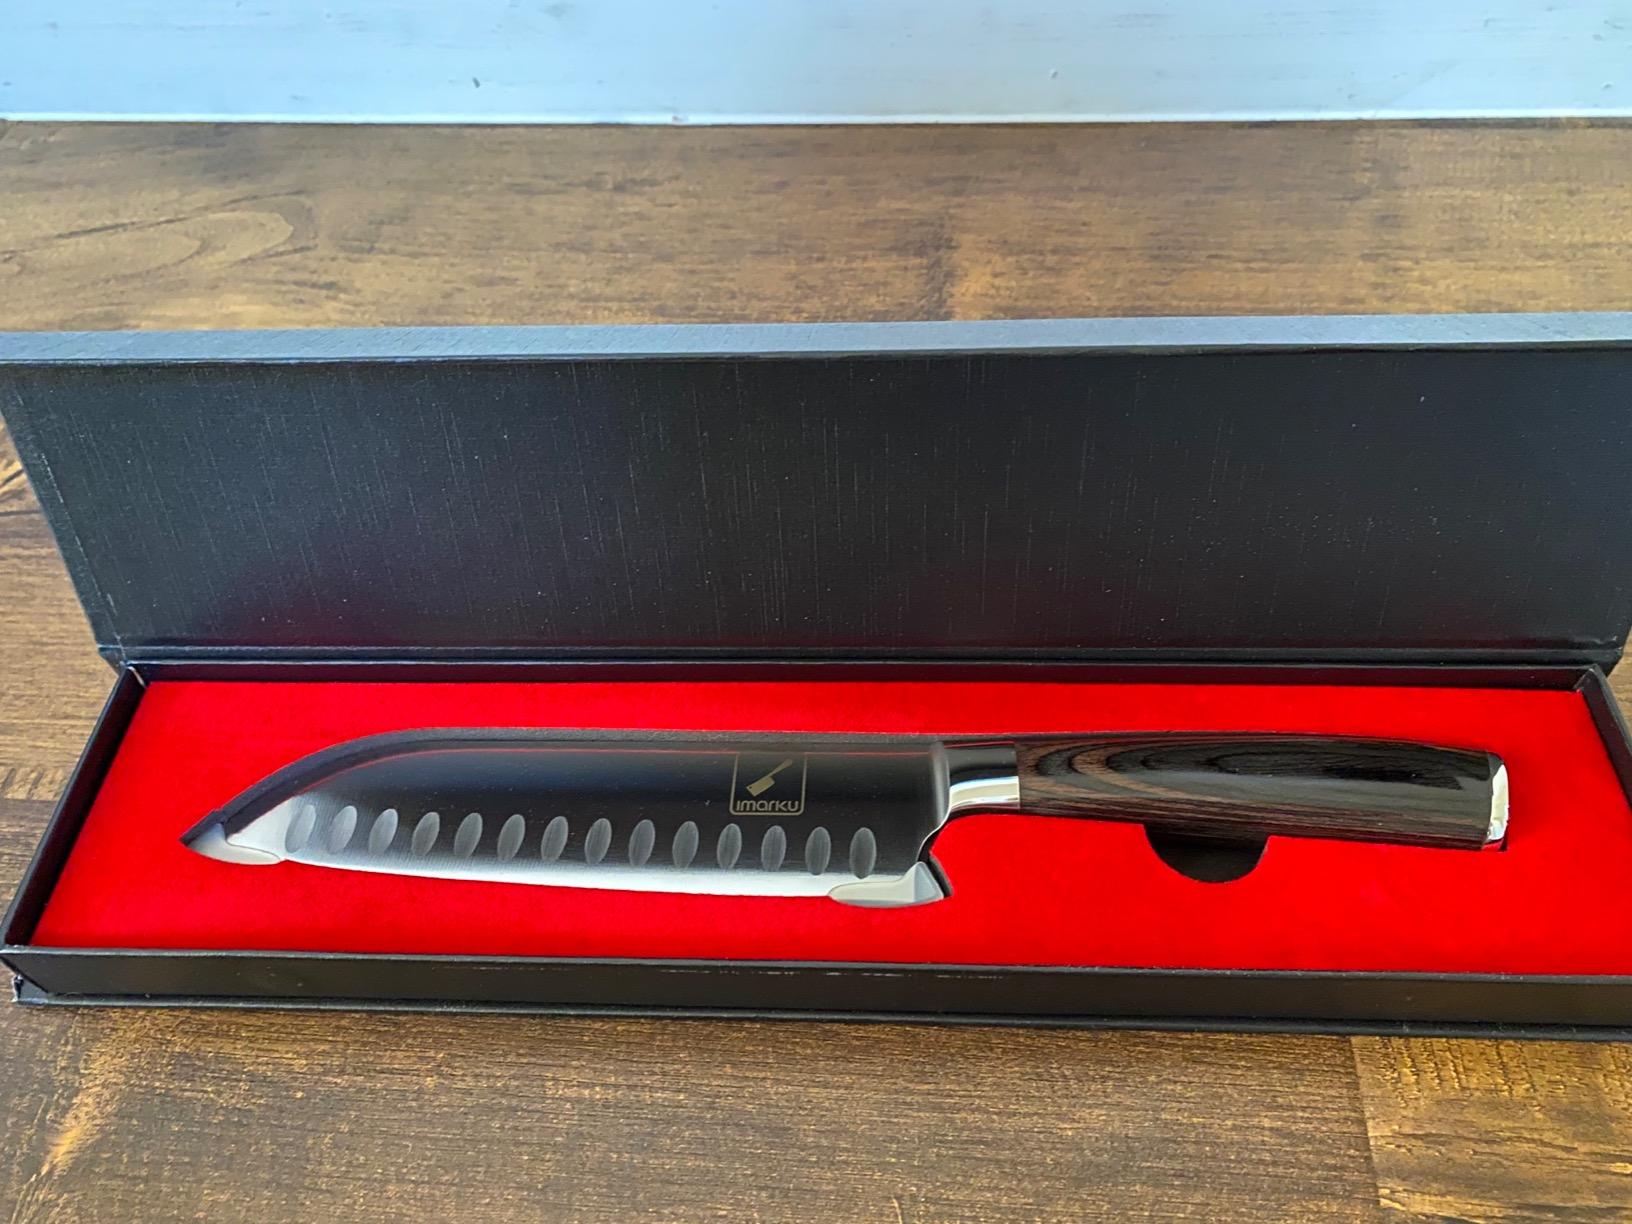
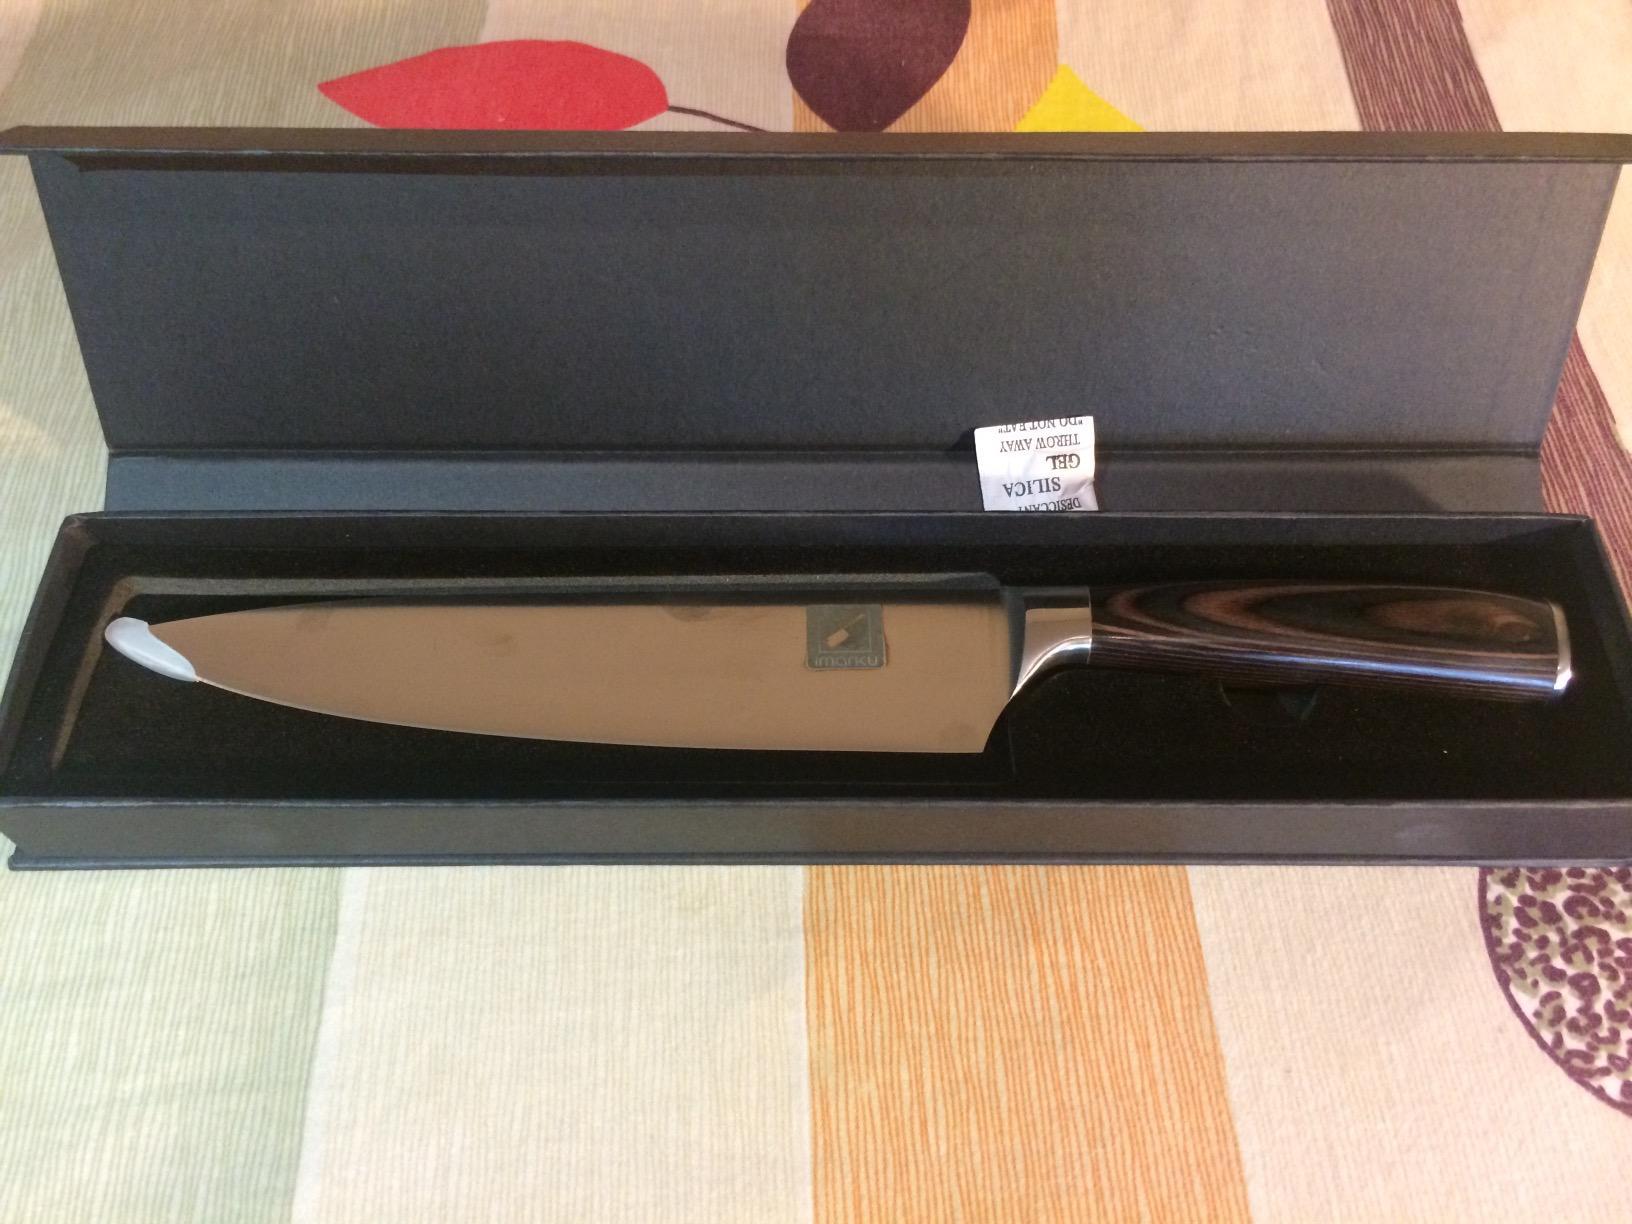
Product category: items_knife
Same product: no